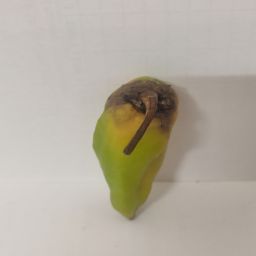
Crop: New Mexico Green Chile
Quality: Damaged